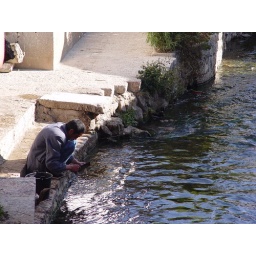
Cleaning a fish in the river - LiJiang, YuNan